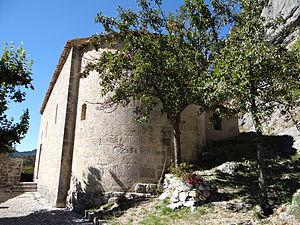
Gars - Église Saint-Sauveur - Abside This building is indexed in the Base Mérimée, a database of architectural heritage maintained by the French Ministry of Culture,
La liste qui suit présente les édifices du département des Alpes-Maritimes protégés au titre des monuments historiques et répertoriés dans la base Mérimée du ministère français de la Culture, à l'exception de ceux des communes de Nice et Grasse présentés respectivement dans la liste des monuments historiques de Nice et dans la liste des monuments historiques de Grasse. Les édifices de la commune de Cannes sont également présentés dans la liste des monuments historiques de Cannes.